Cave Diving Group

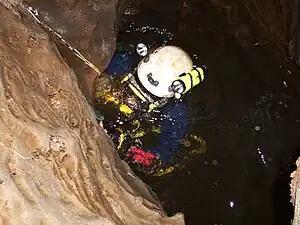
Typical UK sump access conditions

The Cave Diving Group (CDG) is a United Kingdom-based diver training organisation specialising in cave diving.